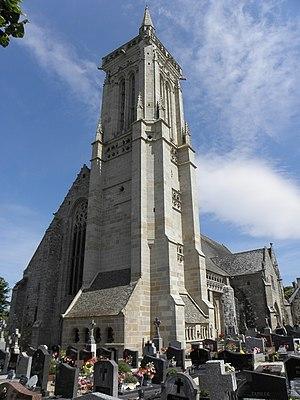
Tour de l'aglise de Saint-Jean-du-Doigt (29). This building is classé au titre des Monuments Historiques. It is indexed in the Base Mérimée, a database of architectural heritage maintained by the French Ministry of Culture,
Cet article recense les monuments historiques français classés en 1886.
L'église Saint-Jean-Baptiste est une église consacrée à saint Jean-Baptiste située à Saint-Jean-du-Doigt dans le Finistère. Elle est située au sein d'un enclos paroissial ayant toujours son cimetière, ouvrant sur la ville par une porte, et incluant une fontaine sacrée et une chapelle funéraire dédiée à saint Mélar. L'église, ancienne trève de Plougasnou, renferme également un trésor d'orfèvrerie remarquable.
Saint-Jean-du-Doigt [sɛ̃ ʒɑ̃ dy dwa] est une commune littorale de la Manche située dans le département du Finistère, dans la région Bretagne, en France.